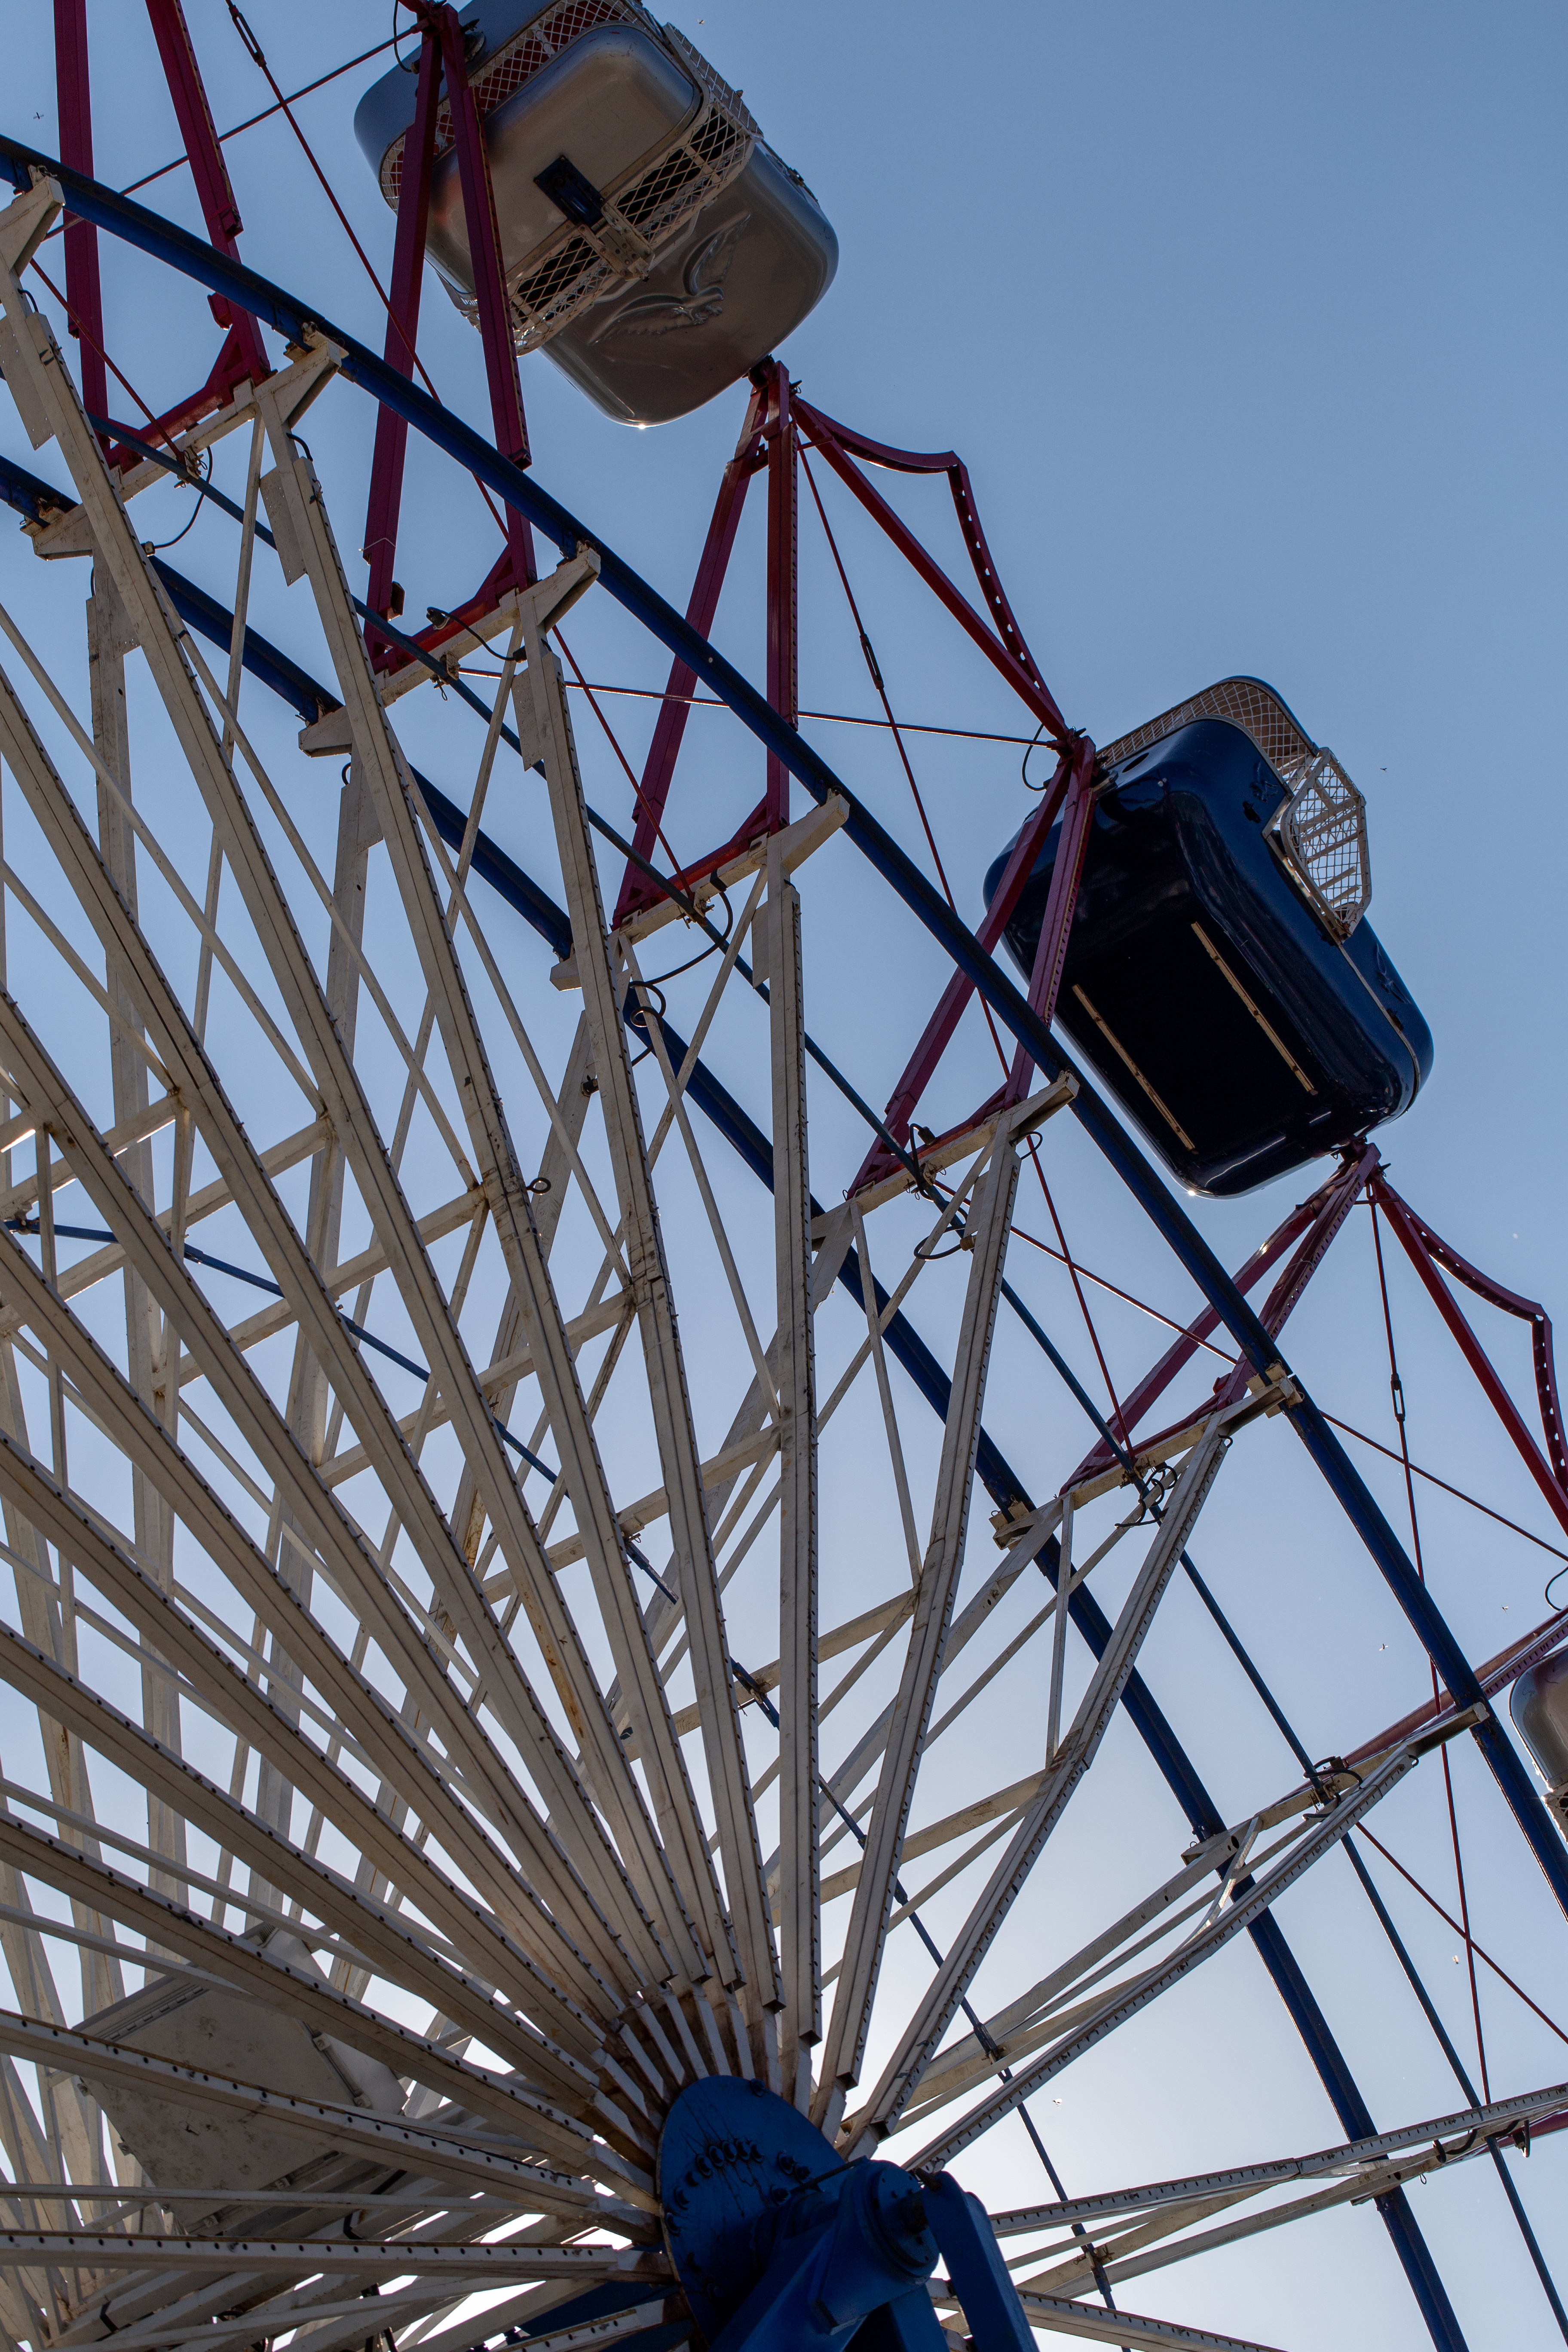
ferris wheel, tourist attraction, blue, amusement ride, wheel, landmark, amusement park, fun, recreation, sky, fair, architecture, leisure, pole, nonbuilding structure